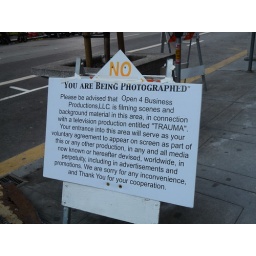
Trauma the new NBC TV show filming in San Francisco at Bush and Sansome street